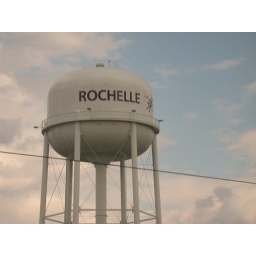
Water tower in Rochelle, Illinois, seen from the window of the rerouted Empire Builder.